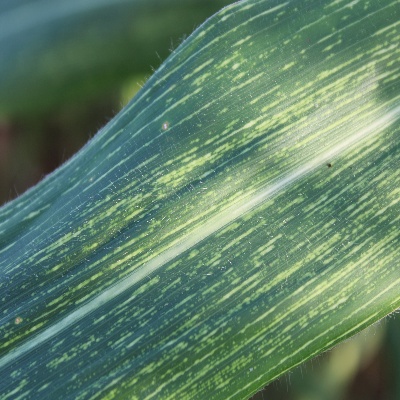
Crop: Maize
Condition: streak virus